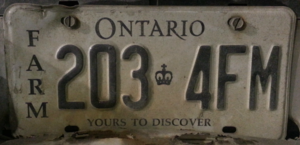
Exemple de plaque ontarienne avant pour véhicules agricoles. Ces plaques sont blanches avec du lettrage noir. Elles sont caractérisées par le mot FARM inscrit verticalement à gauche. Ces plaques sont émises par paires et la plaque avant porte l'autocollant de validation.